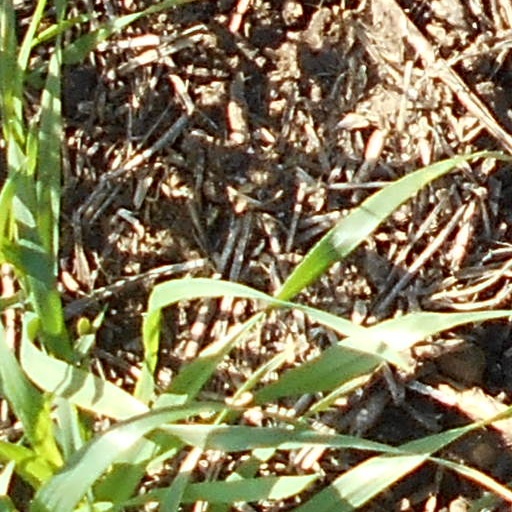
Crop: wheat